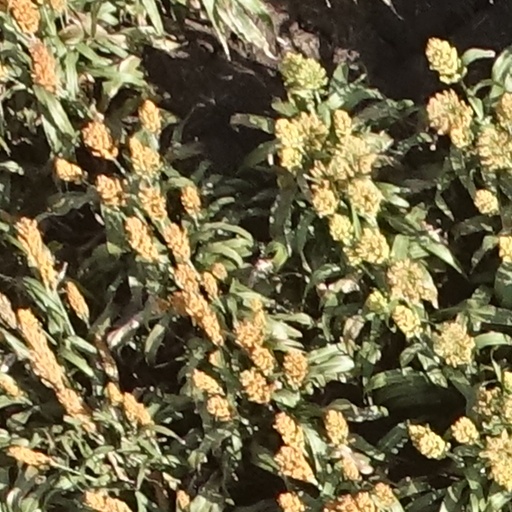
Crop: sorghum